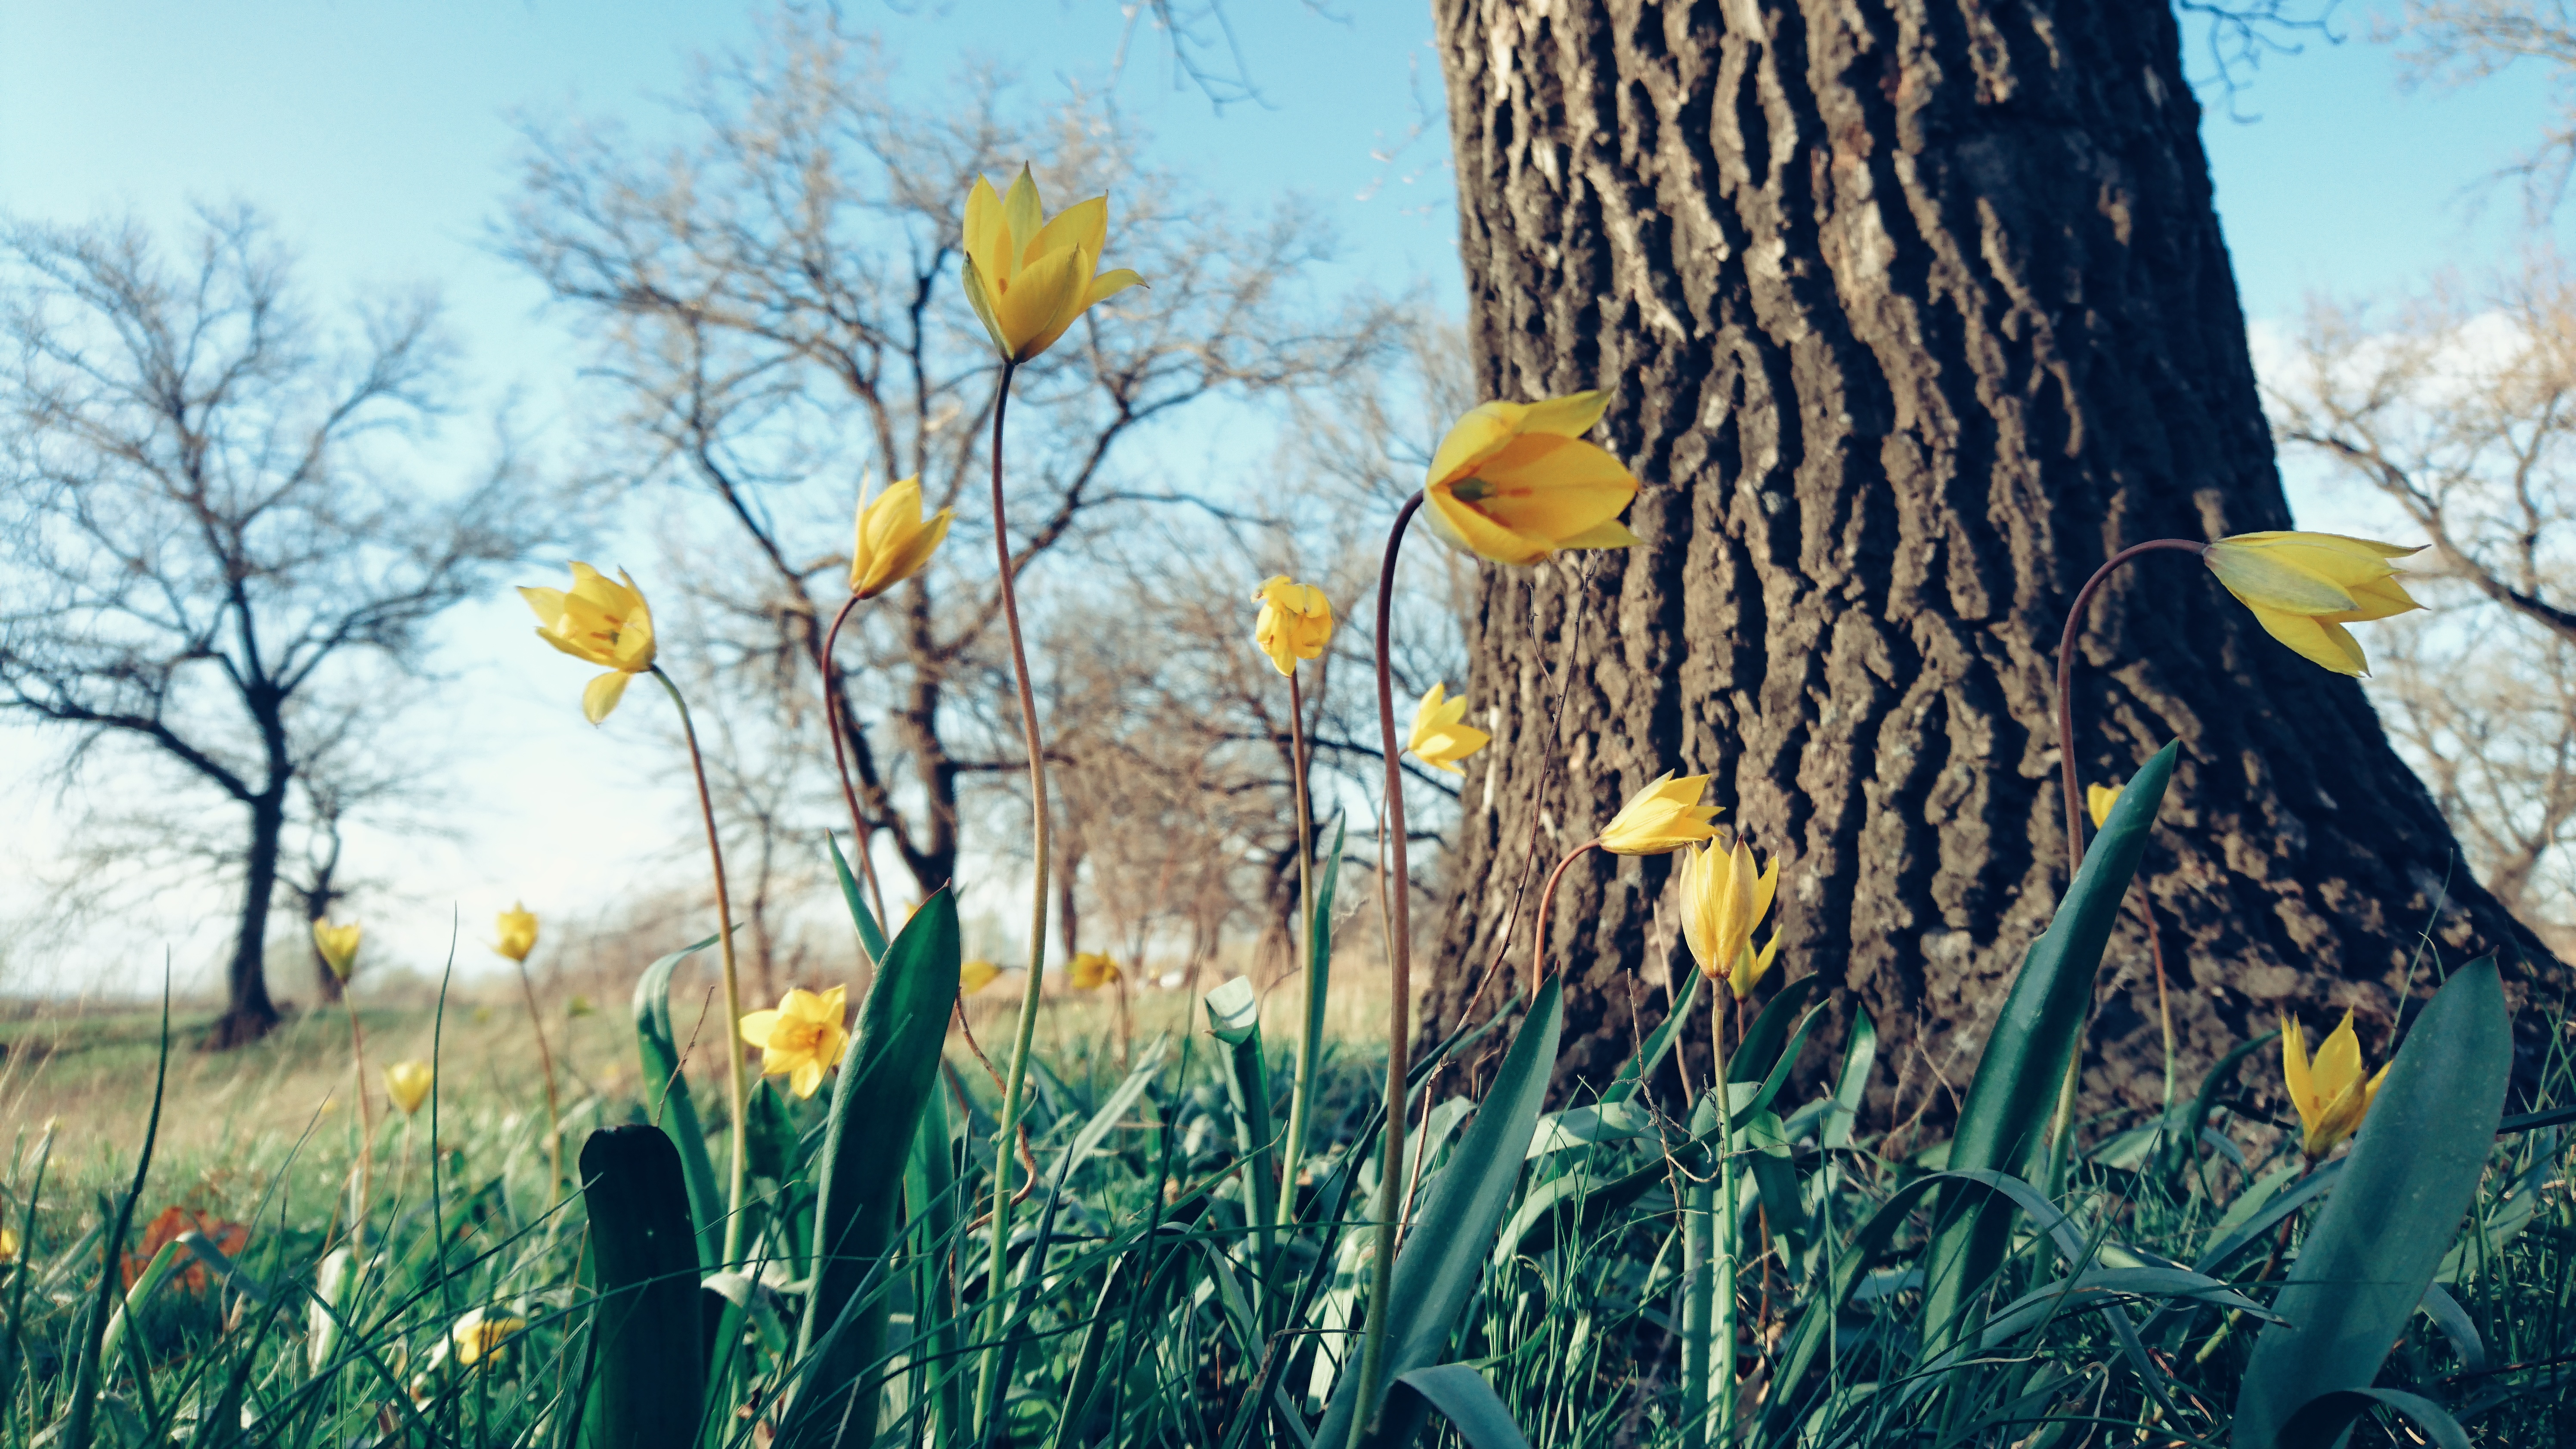
forest, trees, branches, leaves, flowers, spring, yellow, flower, plant, flora, wildflower, tree, grass, branch, grass family, flowering plant, meadow, field, sunlight, plant stem, prairie